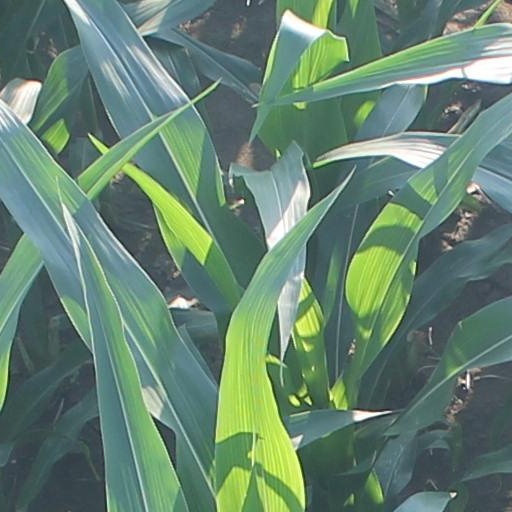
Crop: maize; corn